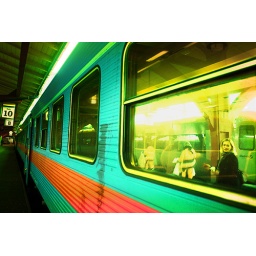
the girl in the mirror